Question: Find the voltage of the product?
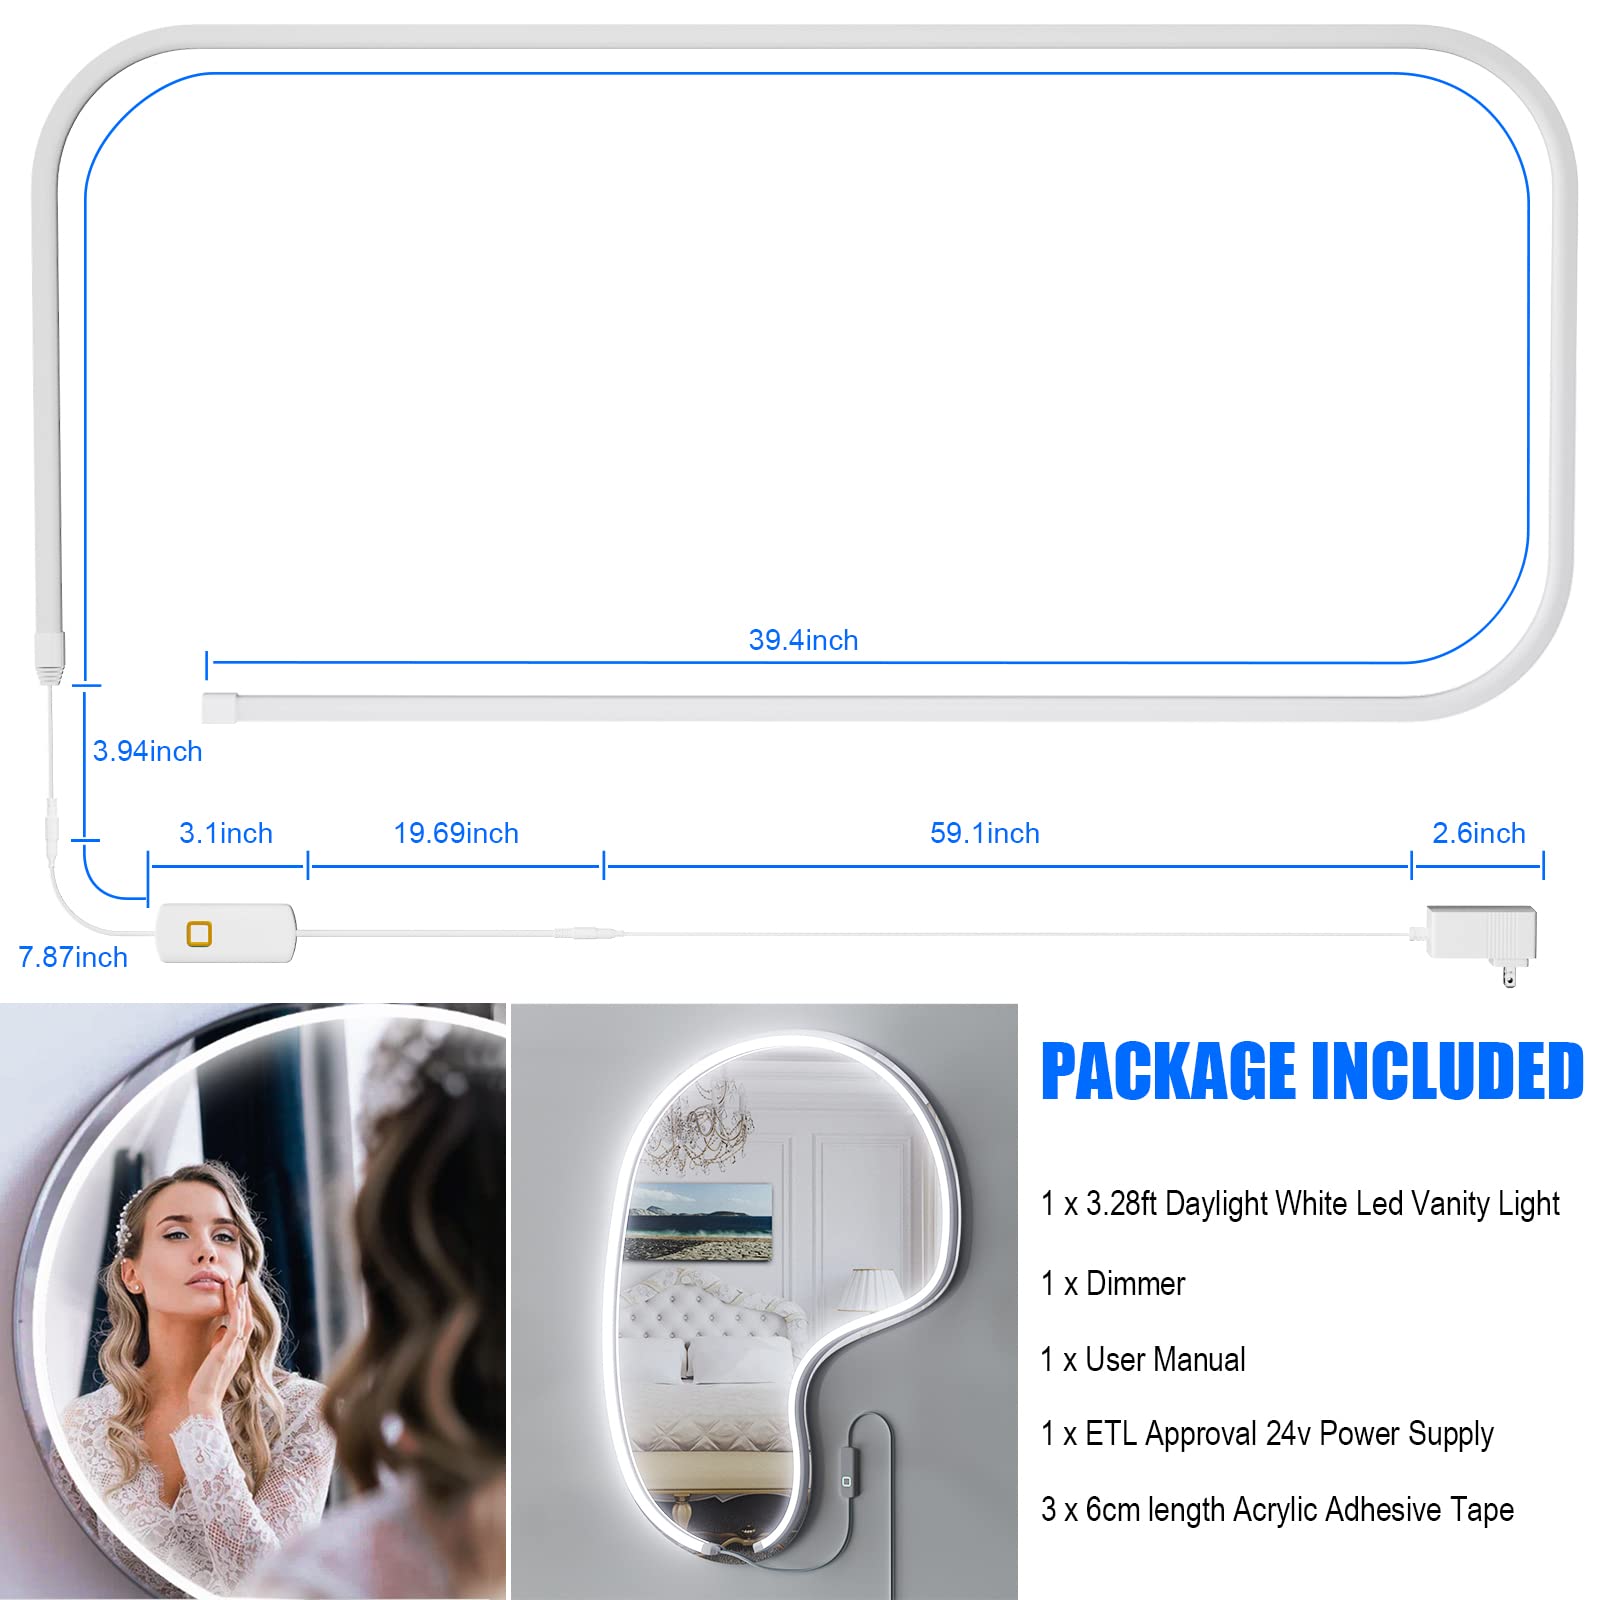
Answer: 24.0 volt